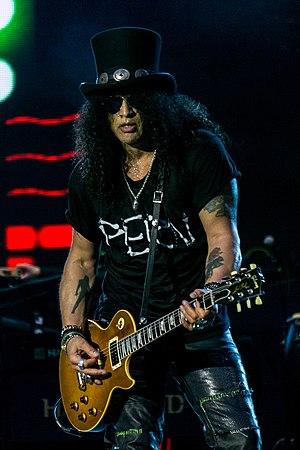
Slash, de son vrai nom Saul Hudson, est un guitariste anglo-américain né le 23 juillet 1965 à Hampstead, à Londres.